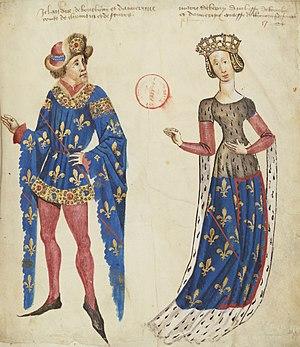
Jean I de Bourbon et Marie de Berry: Guillaume Revel, Armorial d'Auvergne f 17r
Marie de Berry, duchesse d'Auvergne, comtesse de Montpensier, est une princesse française du temps de la Guerre de Cent Ans. Fille de Jean, duc de Berry, elle est successivement mariée à Louis de Châtillon, au connétable de France Philippe d'Artois comte d'Eu, puis avec Jean, futur duc de Bourbon.